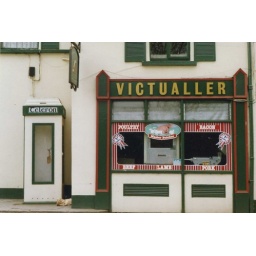
Unusually the telephone kiosk is in white and green, rather than white and blue.,thus matching the shop front.